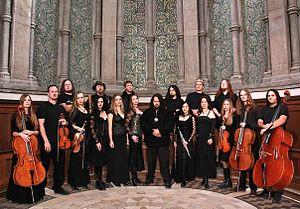
Voici une liste de groupes de metal symphonique.